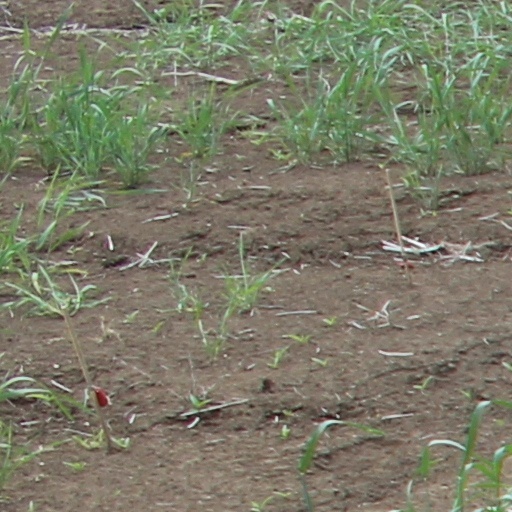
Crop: wheat